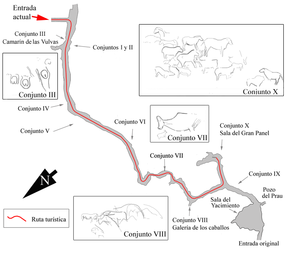
La grotte de Tito Bustillo, aussi appelée grotte Ramu, est une grotte préhistorique située dans la petite ville de Ribadesella, dans la communauté autonome des Asturies, en Espagne.